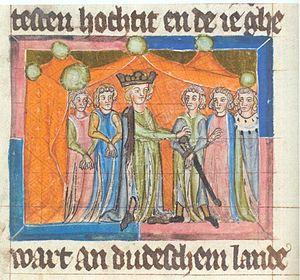
6 avril : début du règne de Thamar Iʳᵉ de Géorgie à la mort de Georges III. Apogée du royaume de Géorgie sous le règne de la reine Thamar. Elle pousse ses armées jusqu’à Trébizonde, étendant son royaume de la mer Noire à la mer Caspienne et du Caucase à l’Azerbaïdjan, et est à l’origine d’une véritable renaissance culturelle.
Le Mainzer Hoftag de 1184 était un rassemblement organisé par l'empereur Frédéric Ier Barberousse sur l'île de Maaraue en face de Mayence à l'embouchure du Main à l'occasion de la Pentecôte. En raison de son grand nombre de visiteurs et de ses plaisirs culturels, ils représentaient un point culminant du mode de vie chevaleresque ainsi que la présentation du pouvoir des Staufer.